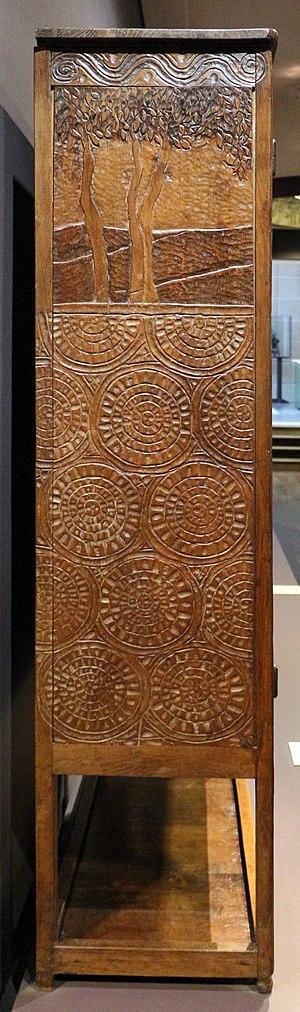
Fernand Maillaud né le 12 décembre 1862 à Mouhet et mort le 30 août 1948 à Paris est un peintre, illustrateur, ébéniste et créateur de tapisserie français.